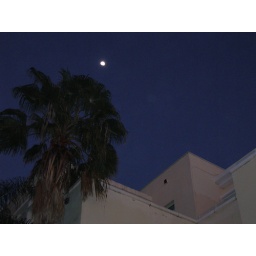
I loved the look of the moon this night...and there was just enough light to define the building against the sky